Susanna Pöykiö

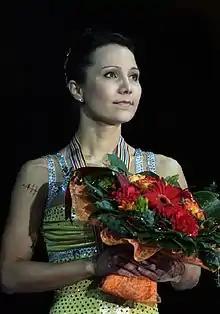
Pöykiö in 2009.

Susanna Pöykiö (born 22 February 1982) is a Finnish former figure skater. She is a two-time European medalist (silver in 2005, bronze in 2009) and a five-time (2000, 2002, 2005–2007) Finnish national champion.